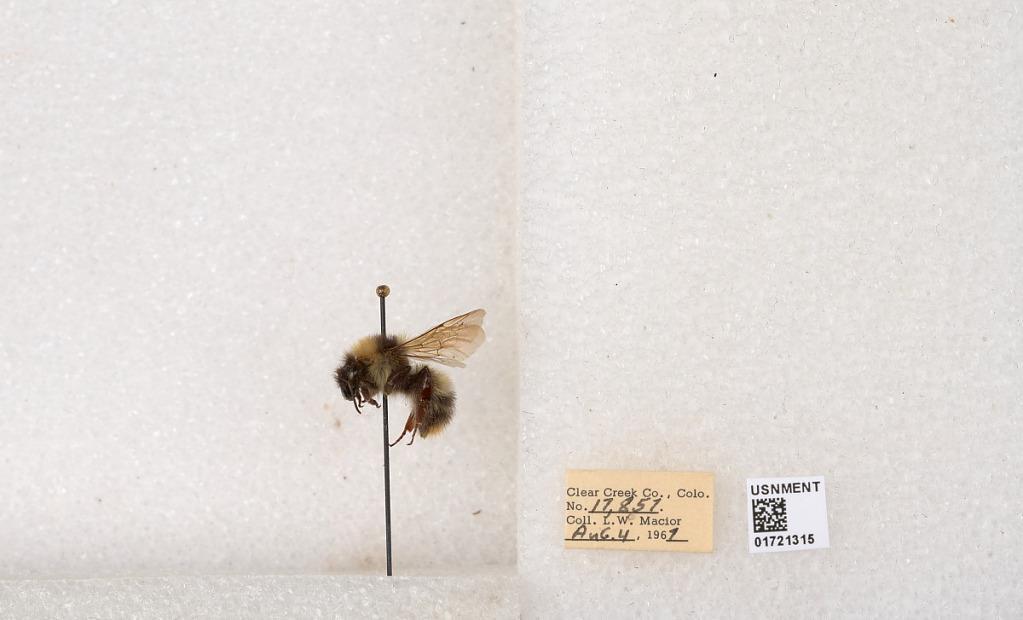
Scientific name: Bombus kirbyellus
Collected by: L. Macior
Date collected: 1967-8-4
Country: United States
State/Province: Colorado
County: Clear Creek
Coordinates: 39.6891, -105.644